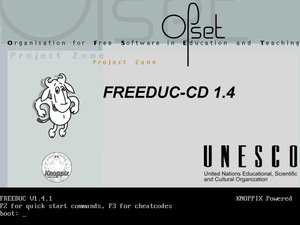
L'image visible au démarrage de Freeduc-CD 1.4, avec le logo de l'UNESCO
La Freeduc-cd est une distribution Linux issue de Freeduc, un catalogue de logiciel libre utile à l'éducation.
Freeduc est un catalogue de logiciels libres pour l'éducation créée par l'organisation OFSET.